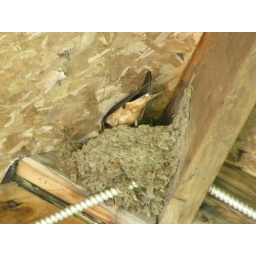
A female tree swallow going into nest under roof of carport belonging to an aunt and uncle